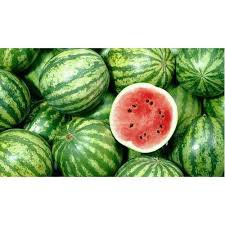
Label: Watermelon